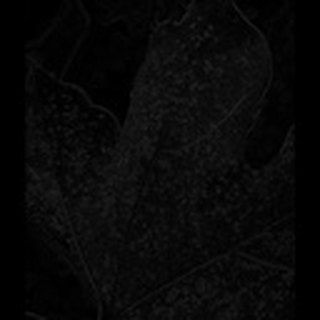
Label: cotton_aphids